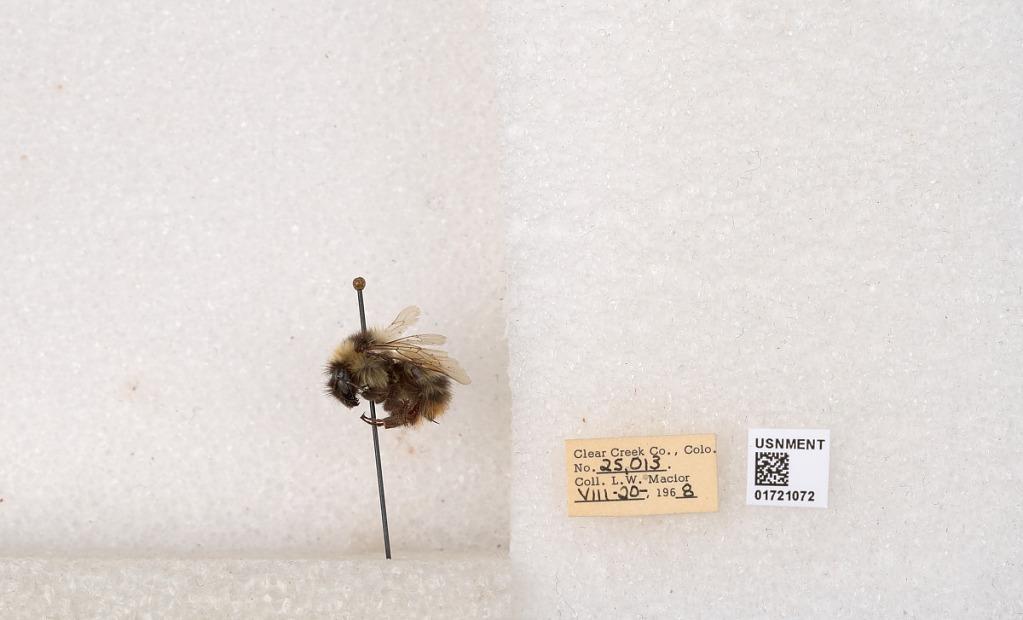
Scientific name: Bombus kirbyellus
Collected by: L. Macior
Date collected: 1968-8-20
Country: United States
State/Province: Colorado
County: Clear Creek
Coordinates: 39.6891, -105.644